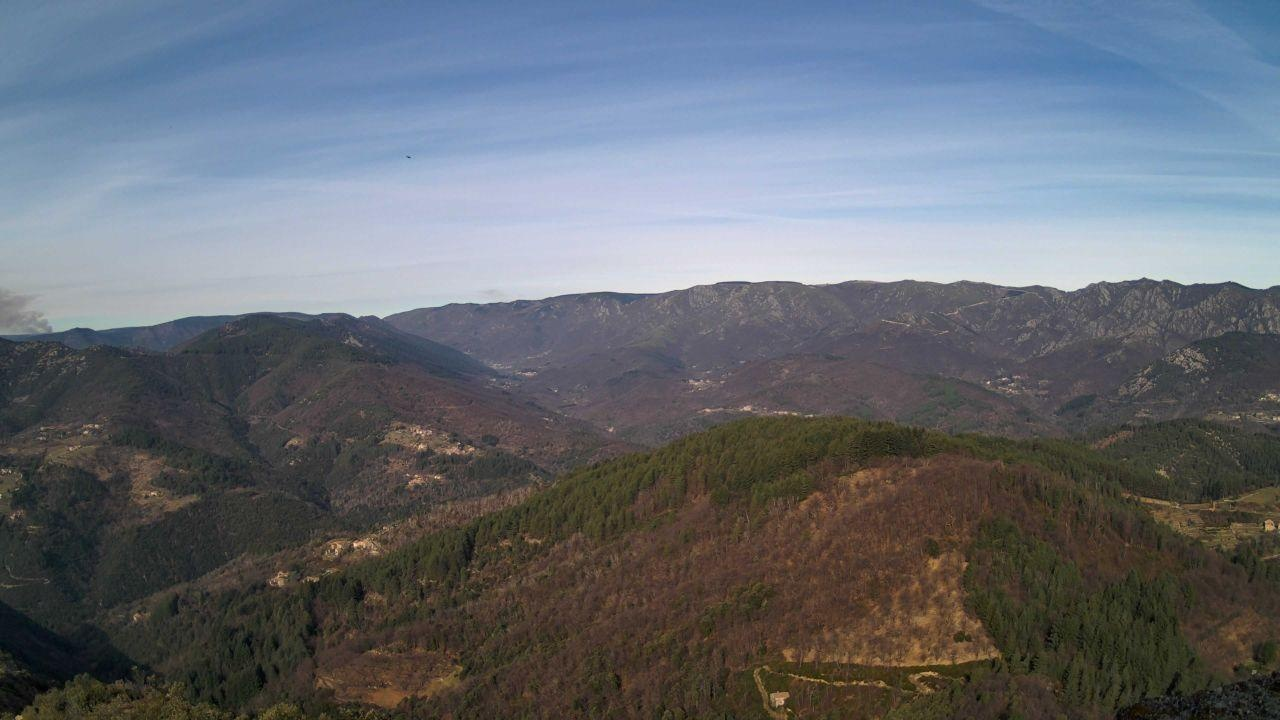
Fire: no
Smoke: yes